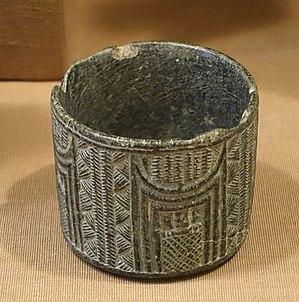
La période des dynasties archaïques est une phase de l'histoire de la Mésopotamie, parfois aussi appelée « dynastique archaïque », « proto-dynastique » ou encore « présargonique ». Elle dure d'environ 2900 av. J.-C., jusque vers 2340, date de l'unification de la région par Sargon d'Akkad. Succédant à la période d'Uruk qui a vu la formation des premiers États, des premières villes et l'invention de l'écriture, cette époque est caractérisée par l'existence d'États encore peu développés et peu étendus, désignés comme des « cités-États ». Leurs structures se consolident au fil du temps, jusqu'à la fin de la période qui est marquée par la constitution de l'empire d'Akkad. Du point de vue culturel, ces différentes entités politiques sont relativement homogènes, participant à une civilisation brillante qui rayonne sur une grande partie du Moyen-Orient. Les cités du pays de Sumer, situées à l'extrême sud de la Mésopotamie, sont les plus influentes ; elles sont bordées au nord par des royaumes de peuplement sémite couvrant une grande partie de la Mésopotamie et de la Syrie.